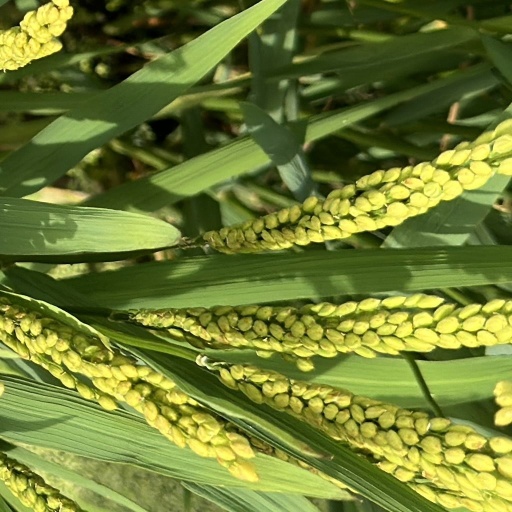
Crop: rice